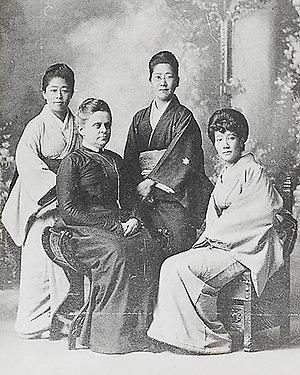
Tsuda Umeko, née le 31 décembre 1864 à Tokyo et décédée à l'âge de 64 ans le 16 août 1929 à Kamakura, est une féministe japonaise pionnière dans l'éducation des femmes au Japon durant l'ère Meiji. Née sous le nom de Tsuda Mume, avec mume ou ume faisant référence à l'abricot japonais, elle adopte le nom d'Ume Tsuda durant ses études aux États-Unis avant de changer pour Umeko en 1902.